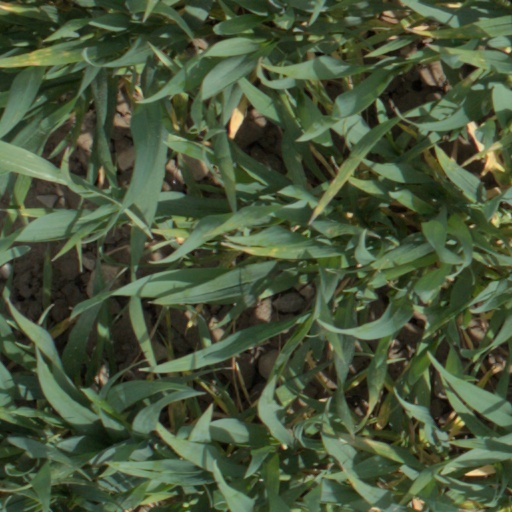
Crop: wheat